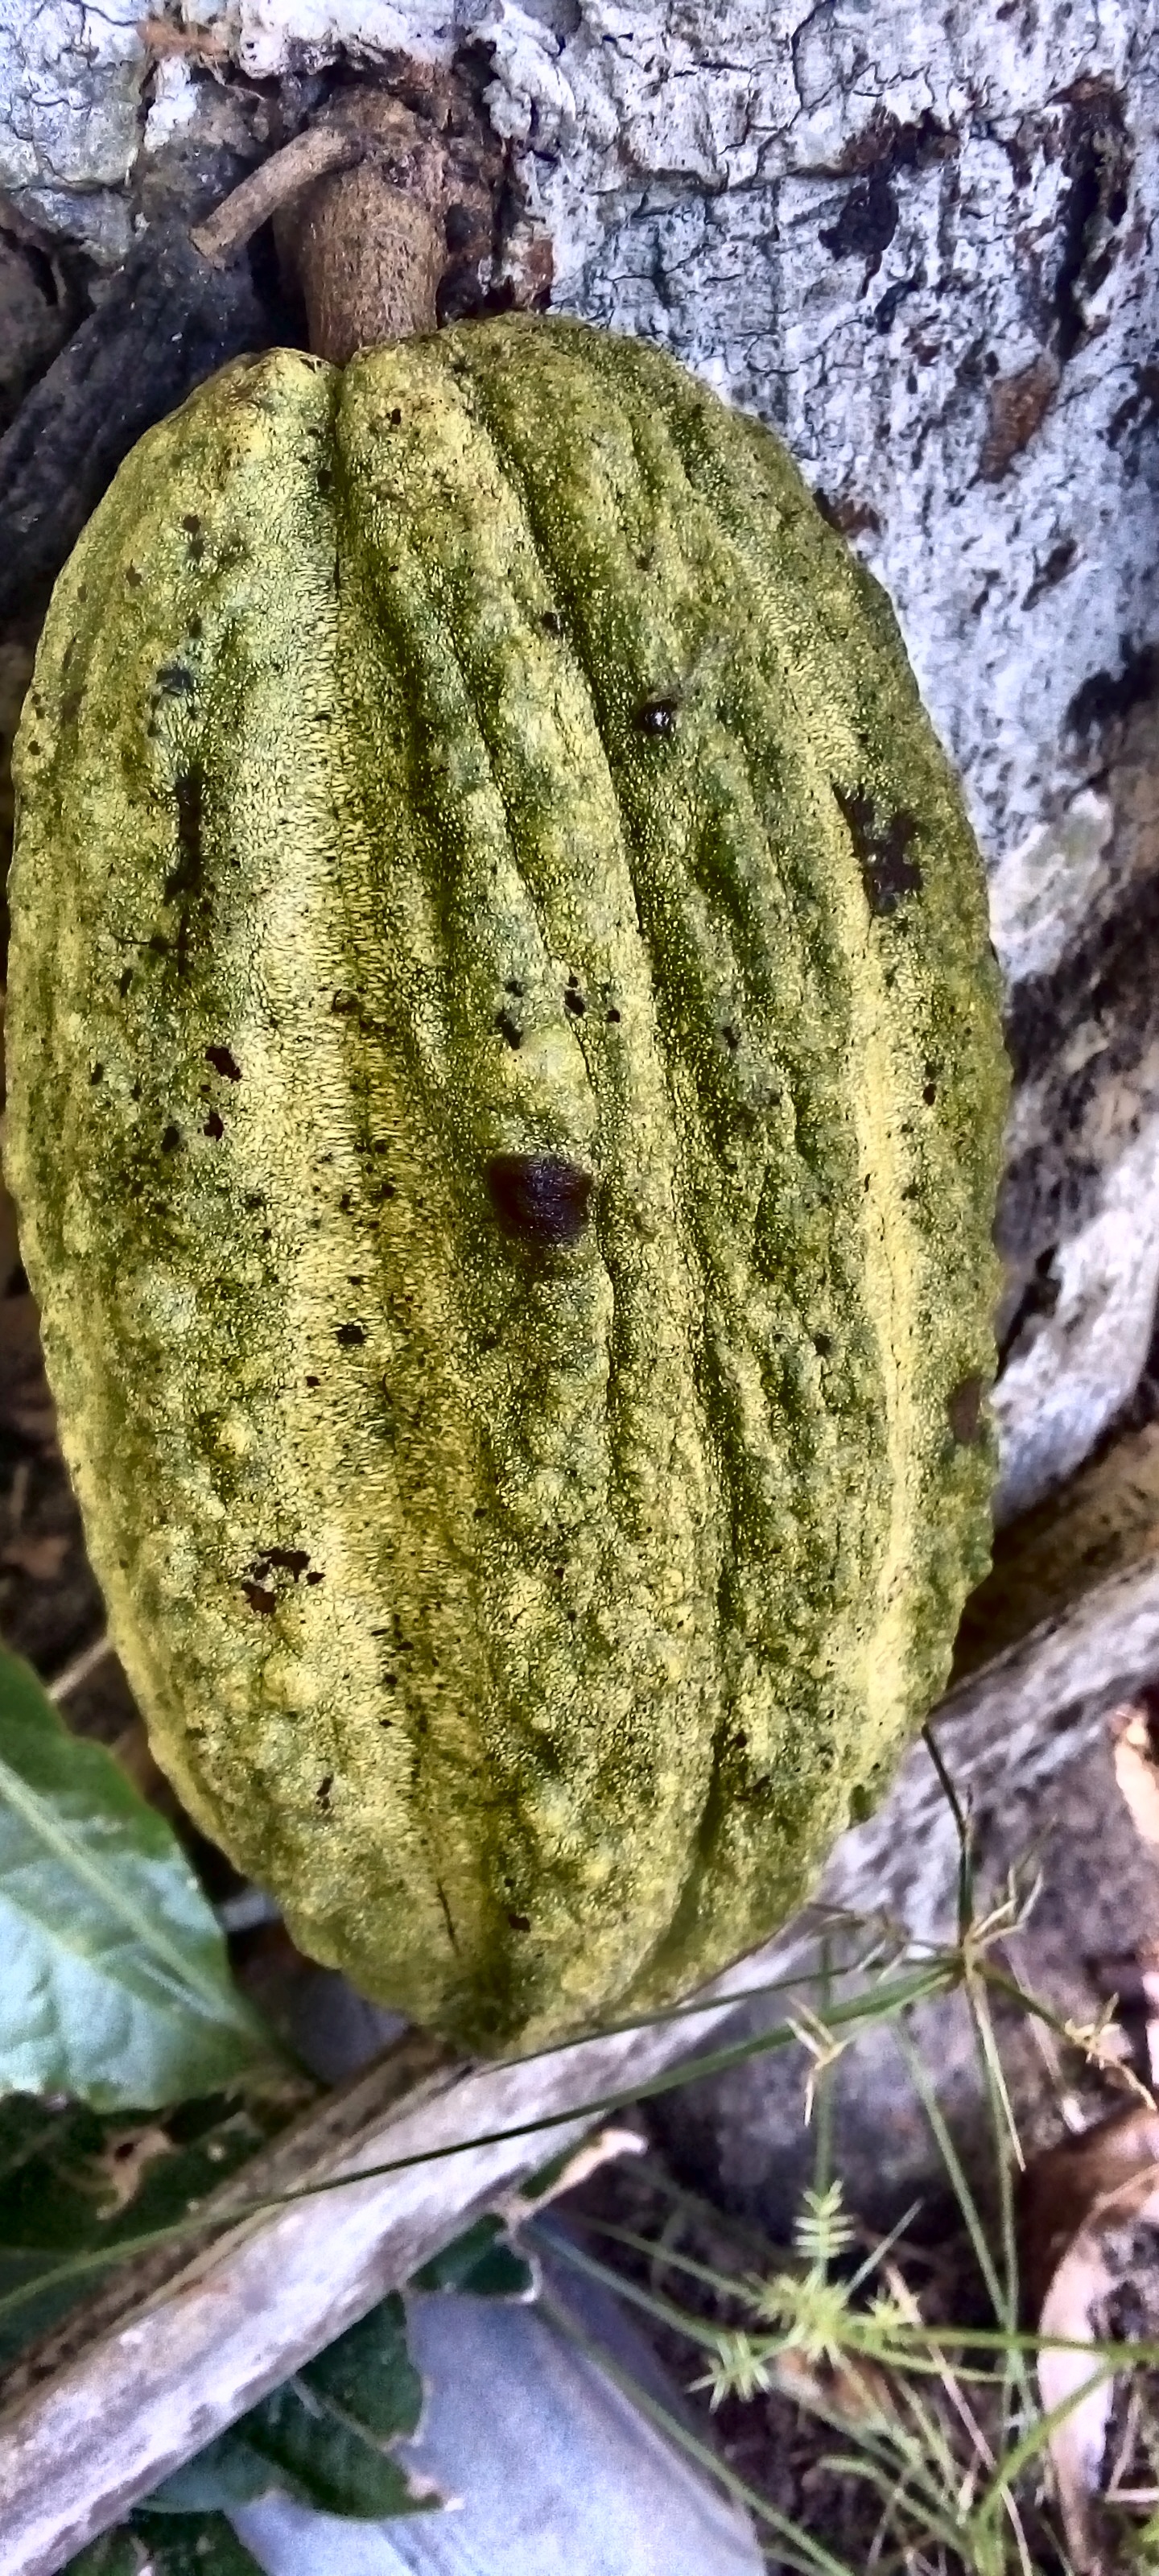
Maturity: mature
Variety: Guiana